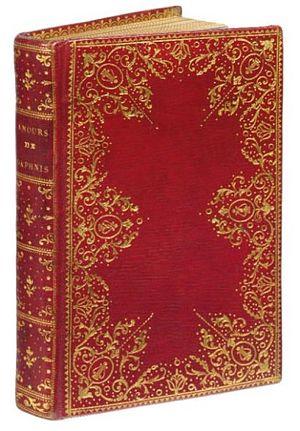
amours de chloé
La famille Bonnasse est une famille de banquiers qui fondent et exploitent successivement quatre établissements bancaires privés, essentiellement marseillais, entre 1825 et 1983.